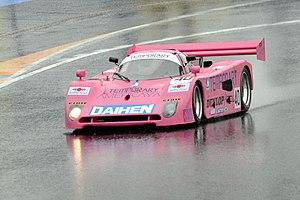
Spice SE90C - Ford de l'écurie Euro Racing ayant participée aux 24 Heures du Mans 1991 avec comme pilote Lyn St. James, Desiré Wilson et Cathy Muller
La Spice SE90C est une voiture de sport-prototype préparée par Spice Engineering pour la saison 1990.